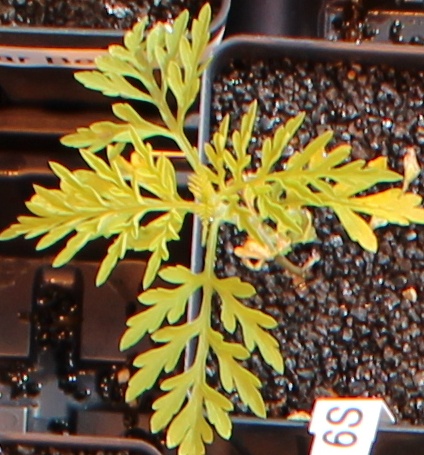
Label: Ragweed